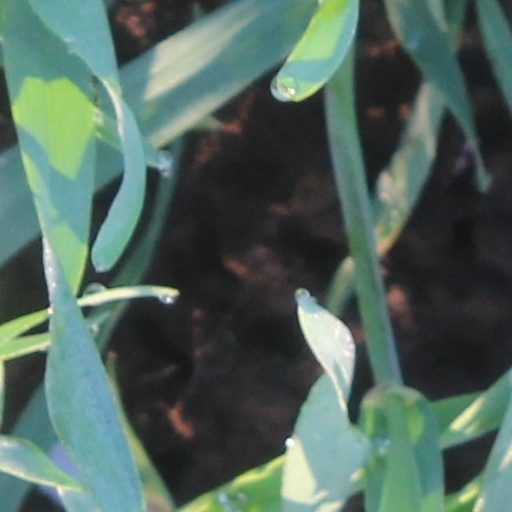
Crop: wheat